Coon song

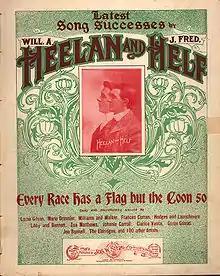

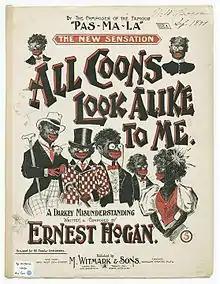

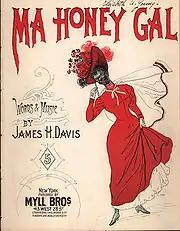

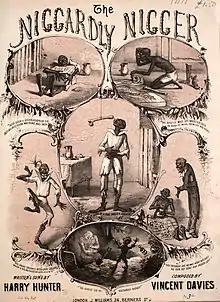
“The Niggardly Nigger”, an example of a British coon song, published in London in 1900.

At the height of their popularity, "just about every songwriter in the country" was writing coon songs "to fill the seemingly insatiable demand". Writers of coon songs included some of the most important Tin Pan Alley composers, including Gus Edwards, Fred Fisher (who wrote the 1905 "If the Man in the Moon Were a Coon", which sold three million copies), and Irving Berlin. One of John Philip Sousa's assistants, Arthur Pryor, composed coon songs. (This was meant to ensure a steady supply to Sousa's band, which performed the songs and popularized several coon song melodies.) Many coon songs were written by whites, but some were written by black people.